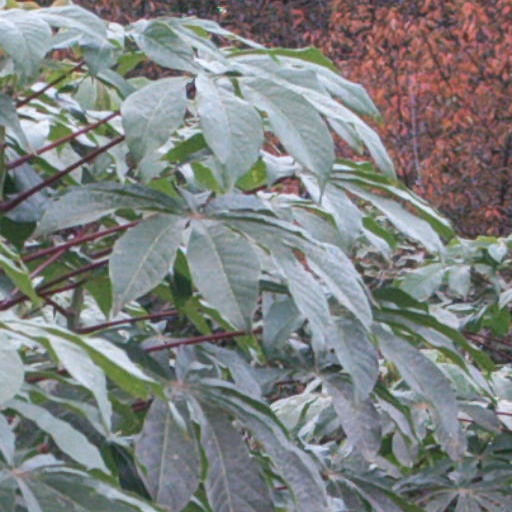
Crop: cassava